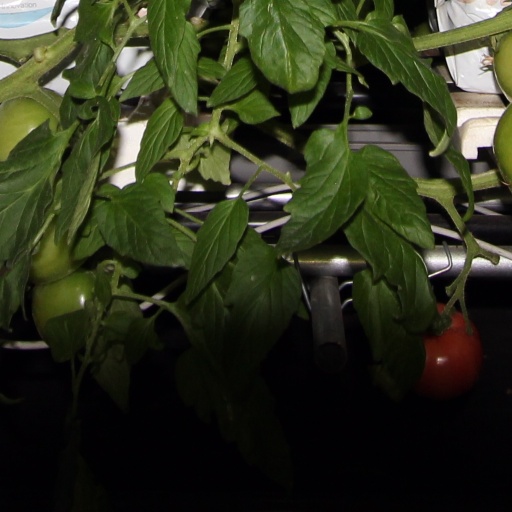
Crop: tomato